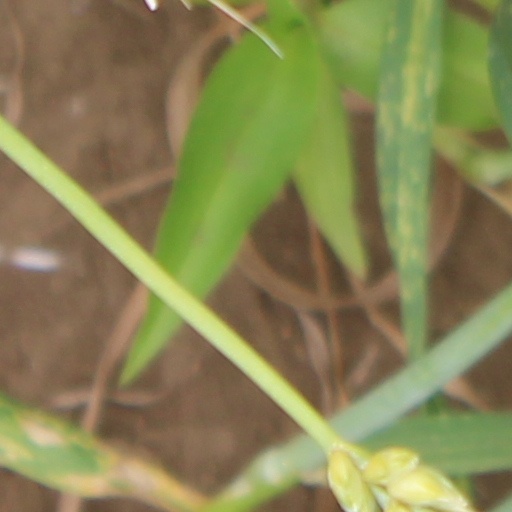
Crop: wheat